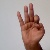
The image shows a hand gesture representing the letter 'F' in Indian Sign Language.